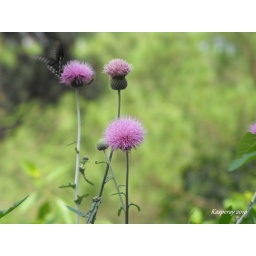
Pictures by kasperay butterfly flower (12)